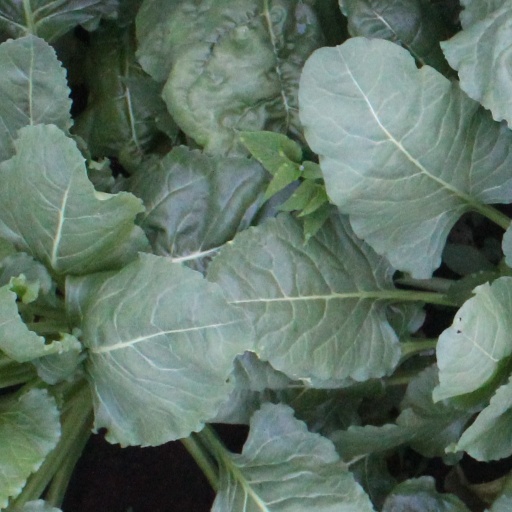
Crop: sugar beet